No. 68 Squadron RAF

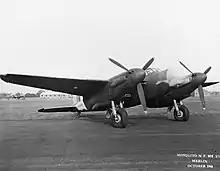
De Havilland DH.98 Mosquito NF.XVII night fighter, 1944

From July 1941 No. 68 Squadron always had a strong element of Czechoslovak airmen in exile, with up to eight flying crews consisting entirely of Czechoslovak personnel. One flight of the squadron was Czechoslovak. Notable pilots included flying ace Miloslav Mansfeld, who as a Beaufighter pilot shot down numerous "Luftwaffe" bombers and as a Mosquito pilot shot down two V-1 flying bombs. From October 1943 Mansfeld commanded the squadron's "A" flight.